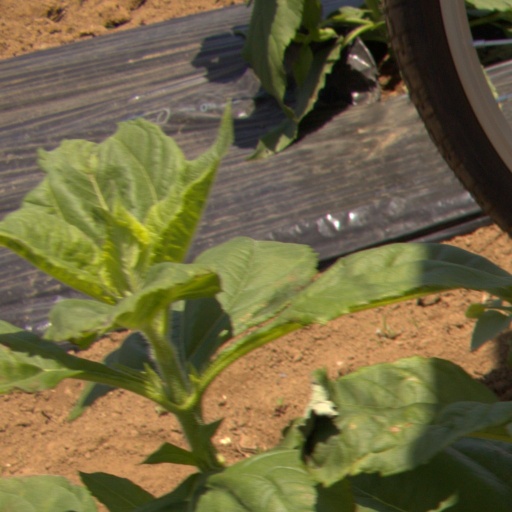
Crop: Jerusalem artichoke